Alliance for Smiles

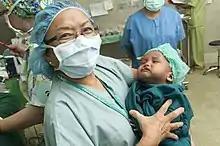
Alliance for Smiles in Yangon, Myanmar preparing for surgery (2014)

Alliance for Smiles (AfS) is a nonprofit organization founded in 2004 in San Francisco. They provide free surgical repairs for cleft lip and cleft palate, with missions mostly in the continents of Asia and Africa. They also work to develop treatment centers where continuous follow-up care can be provided.